Wagon with opening roof

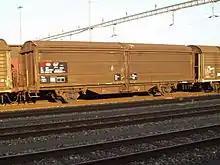
Covered goods wagon with sliding walls and opening roof : Class Tbis

Sliding-roof wagons were developed for the DB in the 1950s. From a design perspective they were initially just a development of the classic lidded wagon. However, they were no longer intended for bulk goods, but for awkward, moisture-sensitive part-load goods. The latter could be loaded and unloaded vertically by crane, the sliding roof enabling half the available length of the wagon floor to be available at one time.